Mating pool

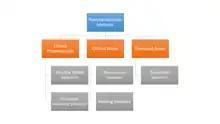
Parental selection methods used in the creation of a mating pool.

Several methods can be applied to create a mating pool. All of these processes involve the selective breeding of a particular number of individuals within a population. There are multiple criteria that can be employed to determine which individuals make it into the mating pool and which are left behind. The selection methods can be split into three general types: fitness proportionate selection, ordinal based selection and threshold based selection.